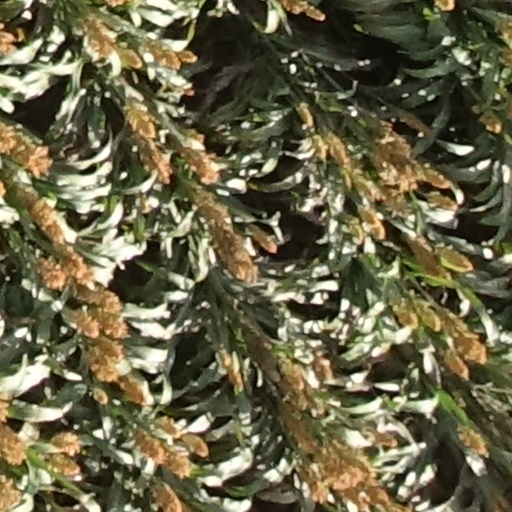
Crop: sorghum